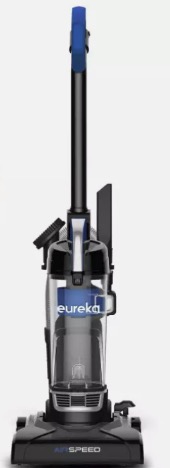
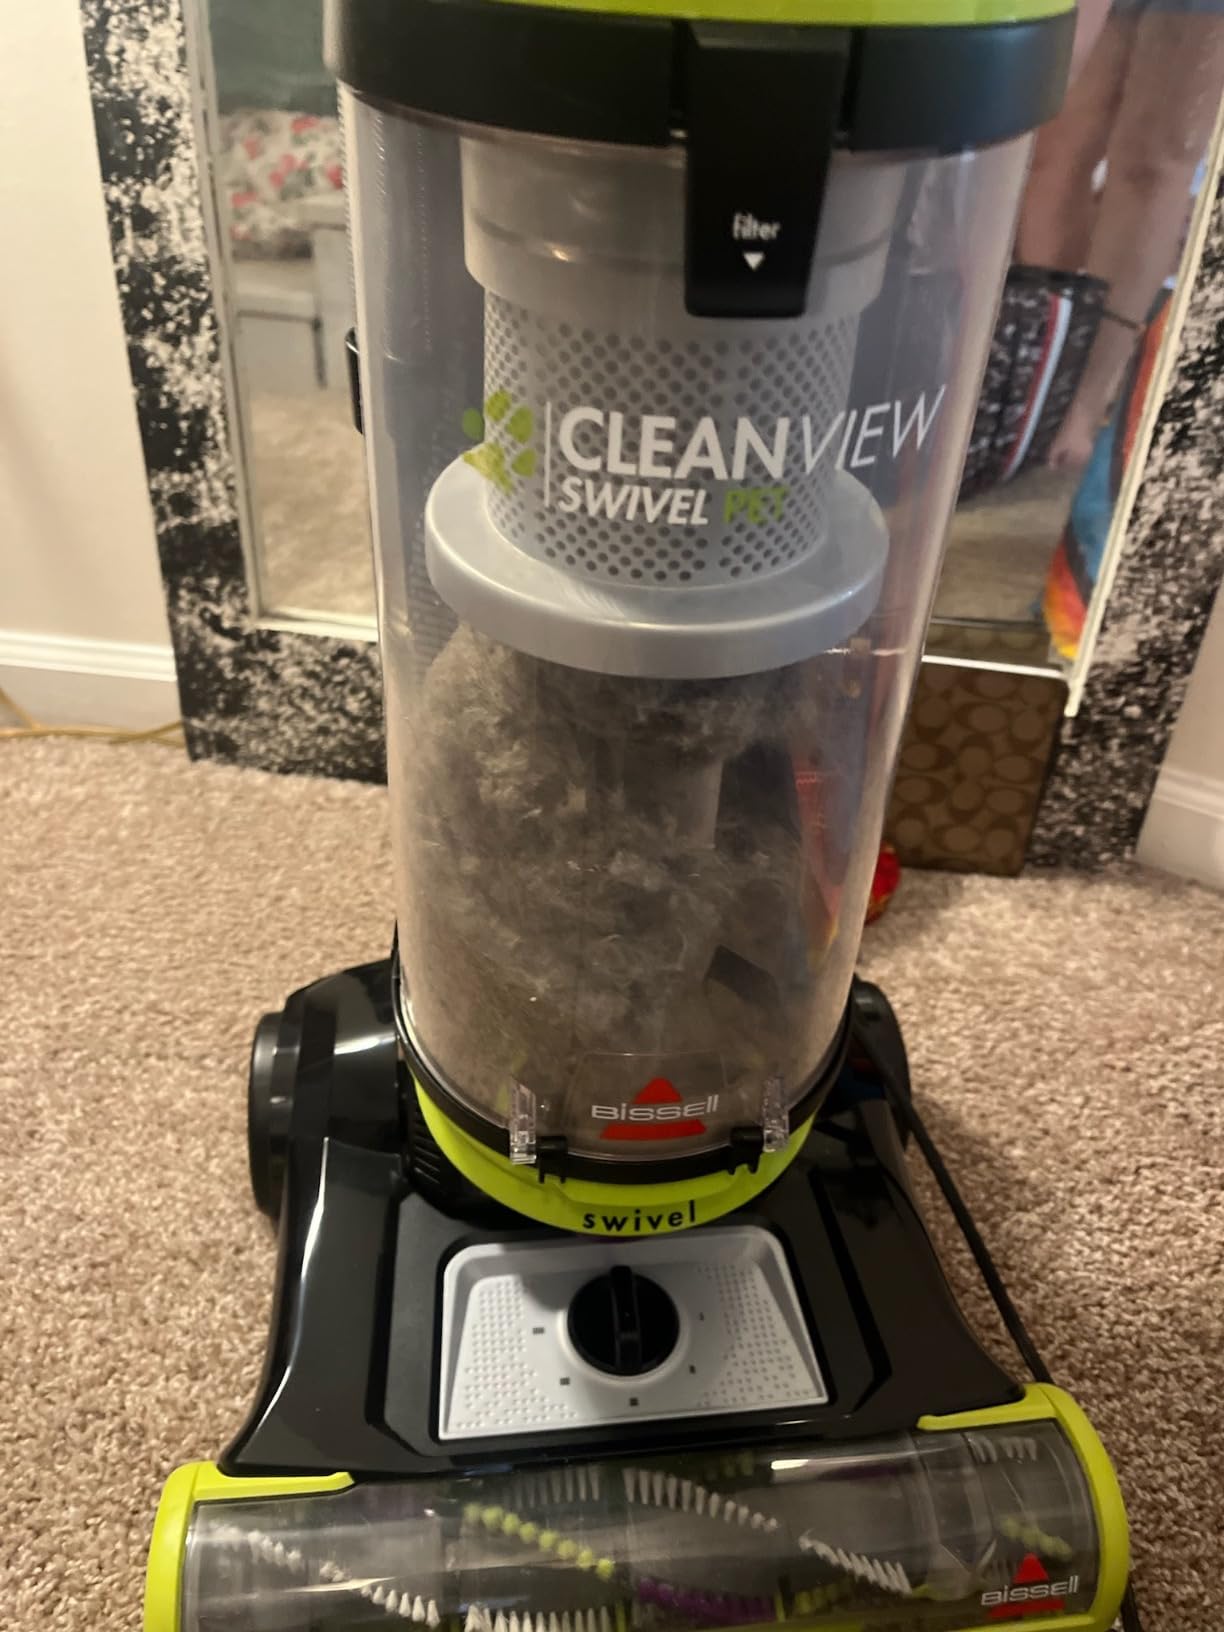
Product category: items_vacuum
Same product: no